Captain Midnight, the Bush King

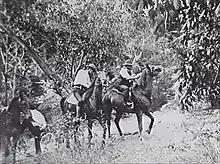
Still from film

The film was adapted from "The Bush King", a play originally written by W. J. Lincoln.